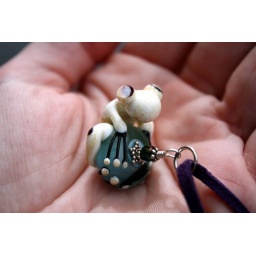
an ivory frog with black feet and black dots on her rump. sitting on a blue bead encased in clear. adorable!